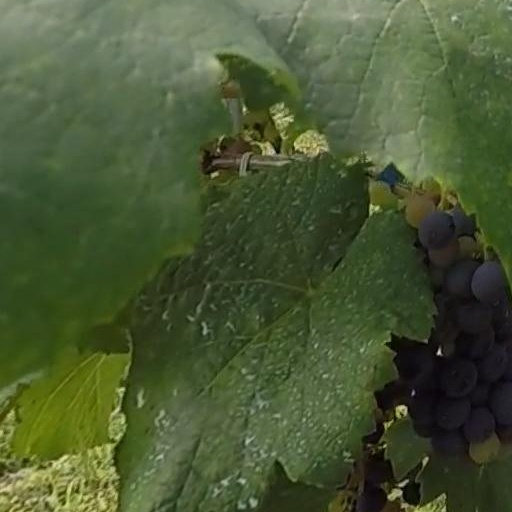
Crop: grape